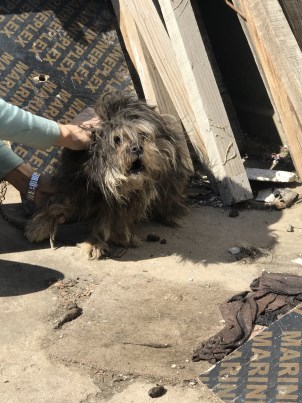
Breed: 3336-n000121-chinese_rural_dog